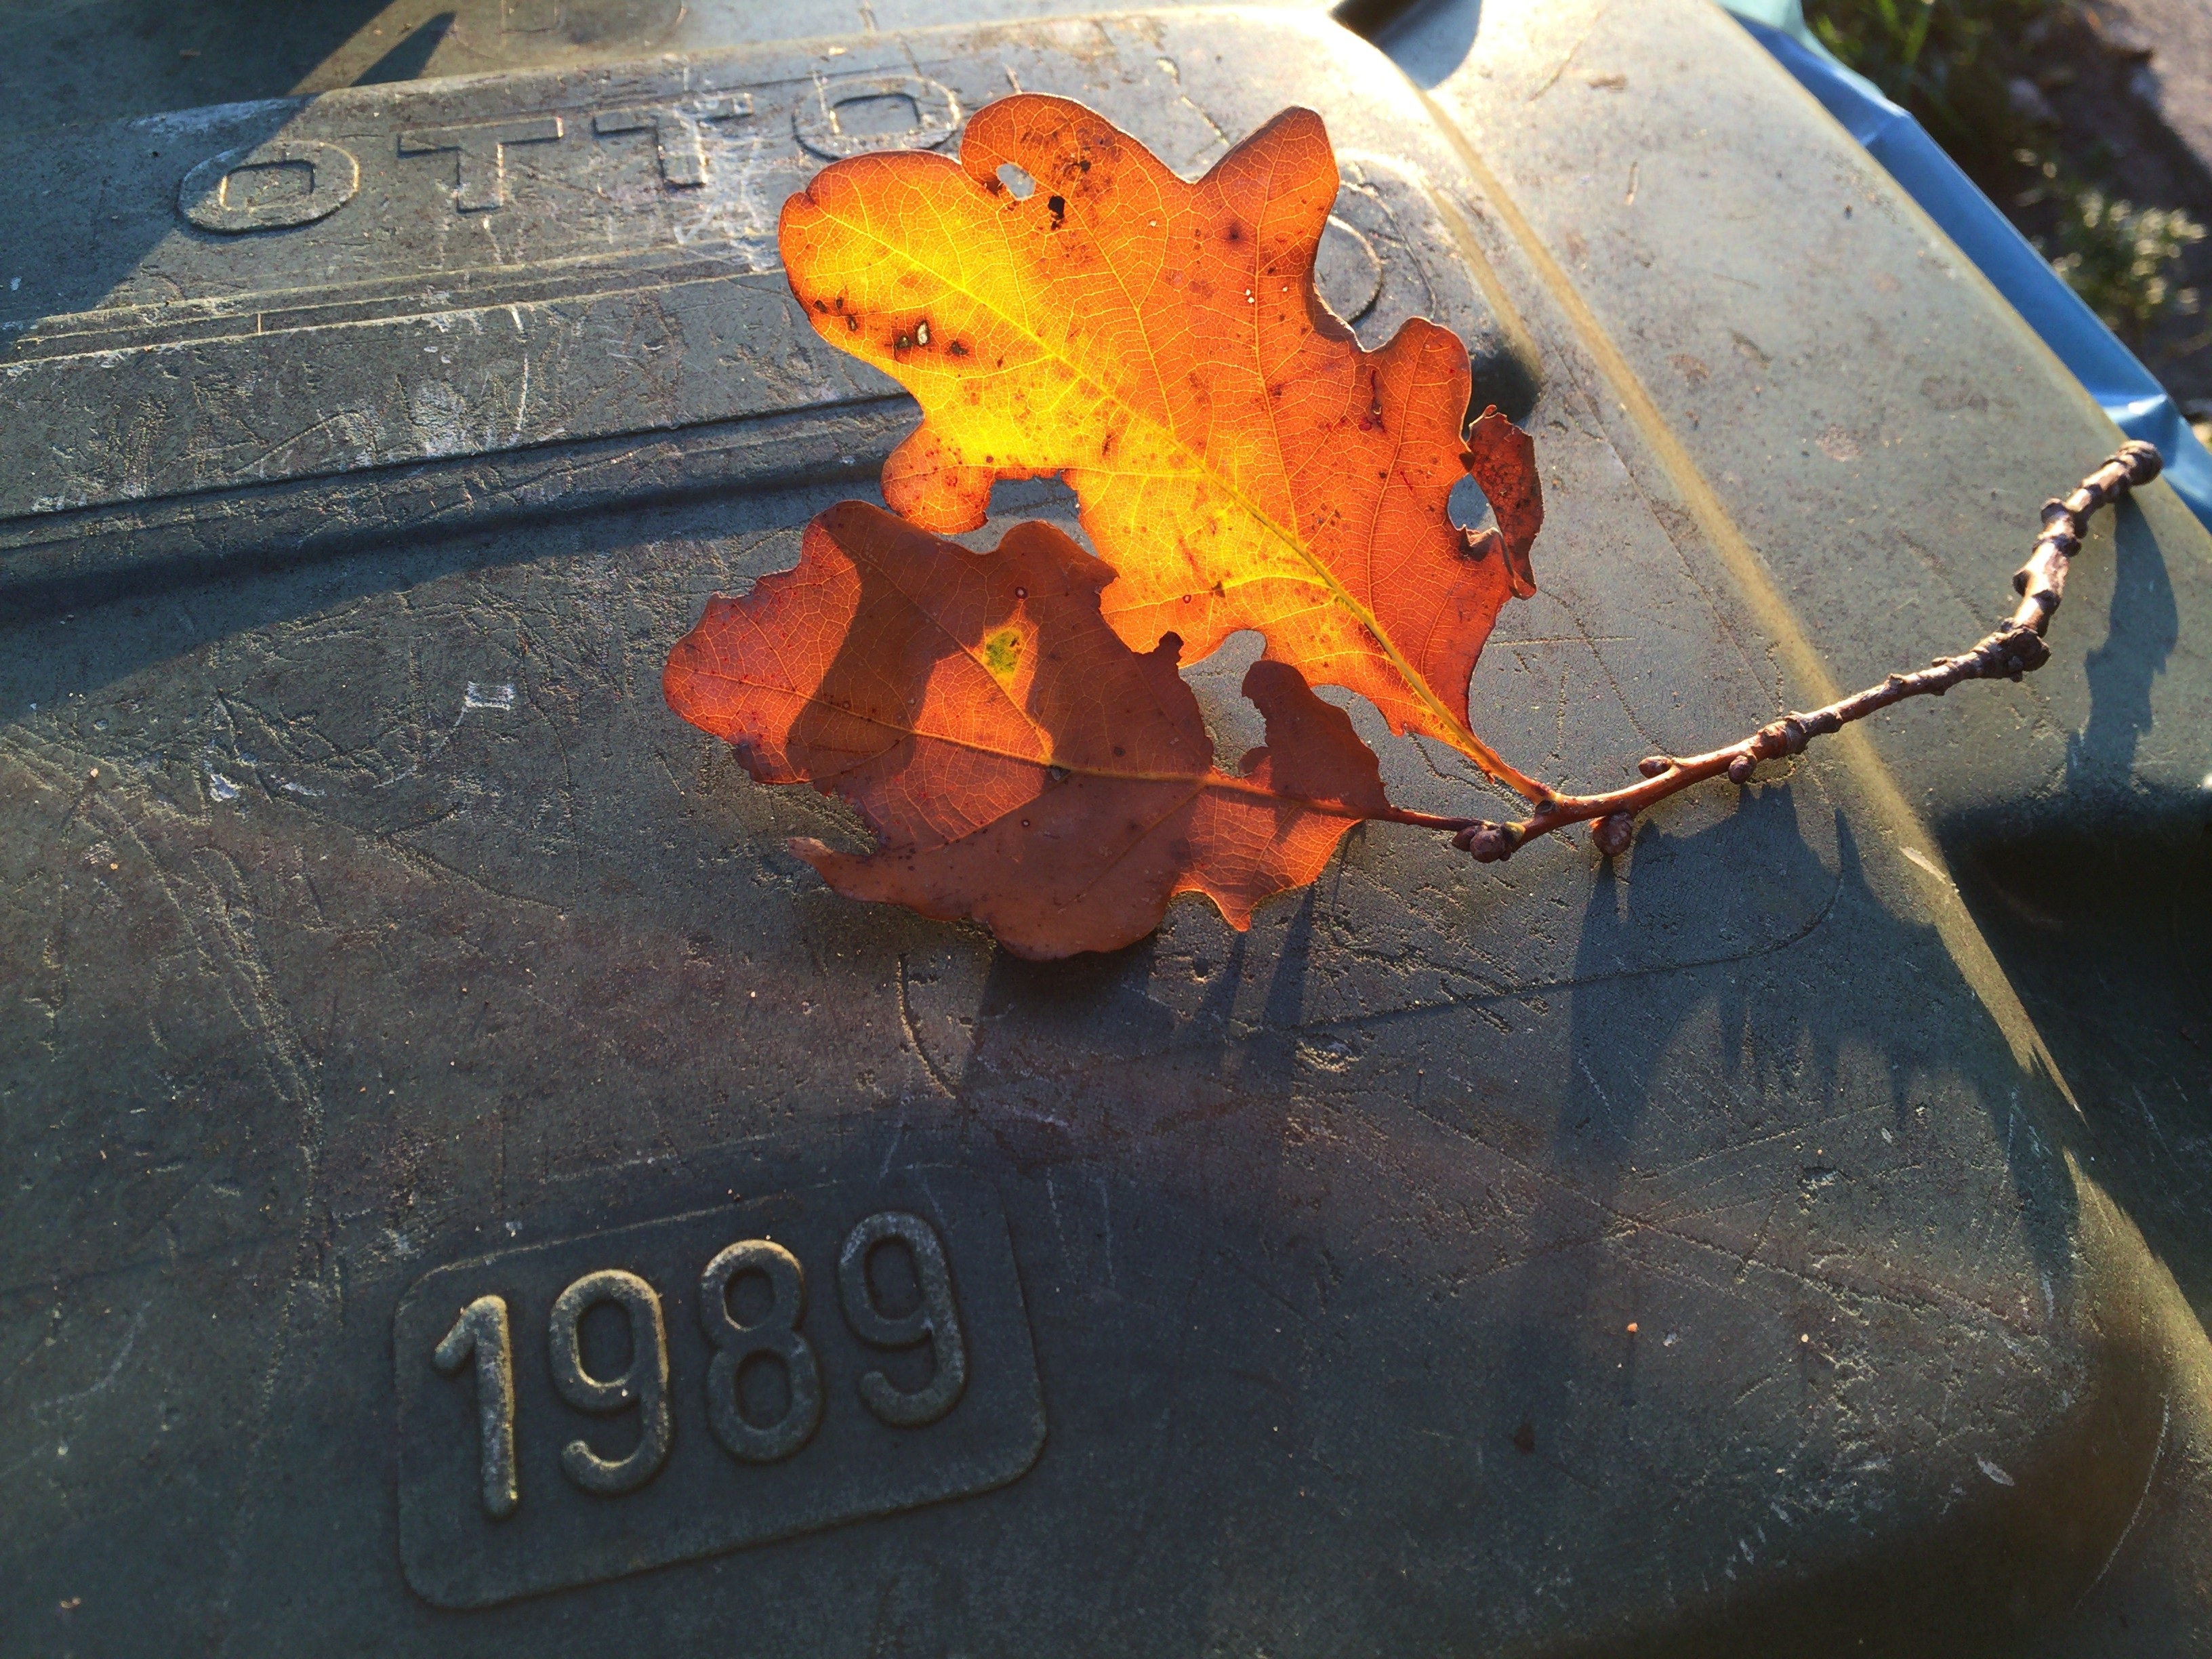
nature, light, plant, sunset, leaf, red, color, autumn, close, autumn mood, leaves, fall foliage, back light, golden leaves